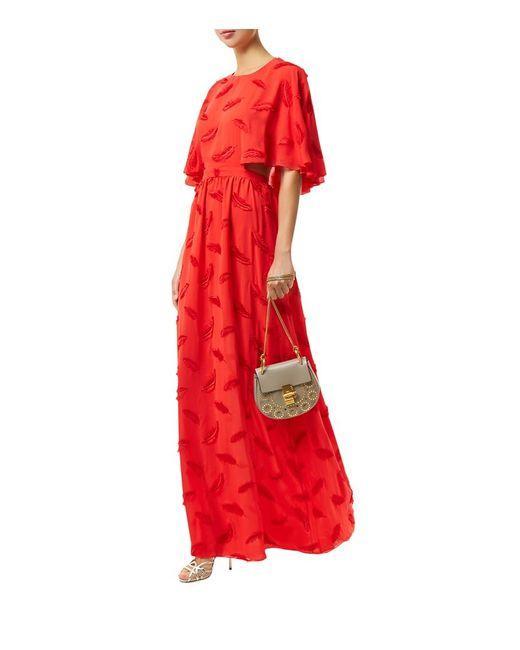
rotes langes Blumenmaxi für Frauen